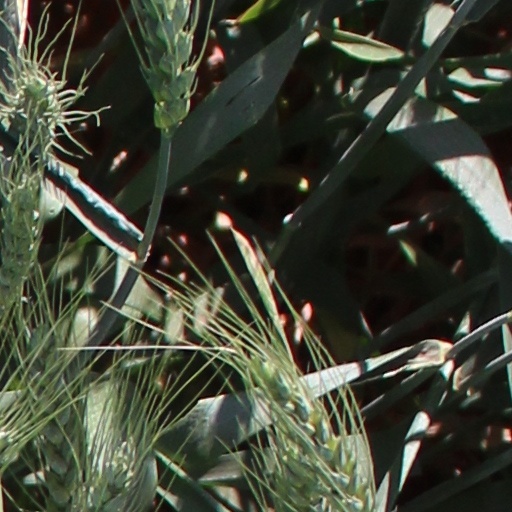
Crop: wheat